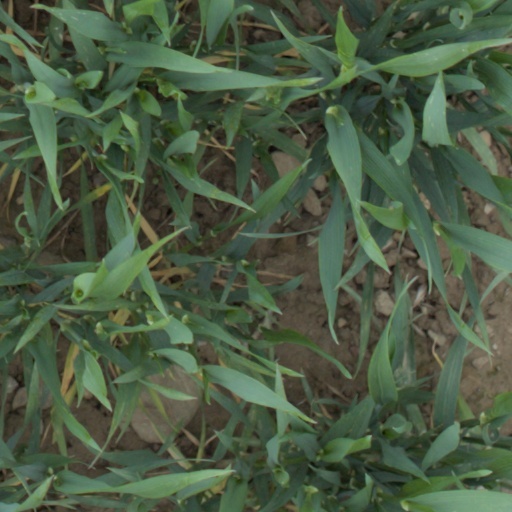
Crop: wheat